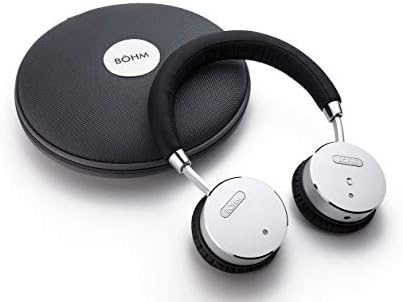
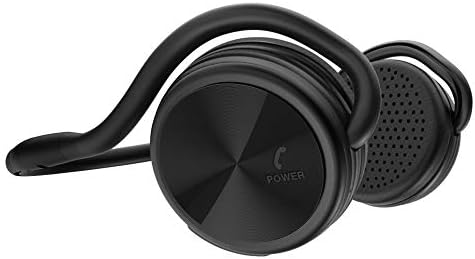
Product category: headphones
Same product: no